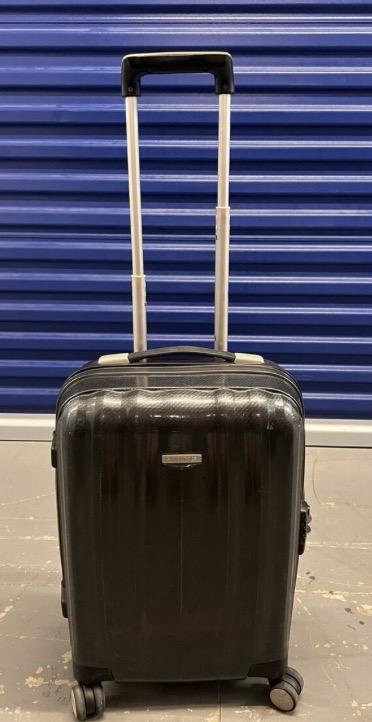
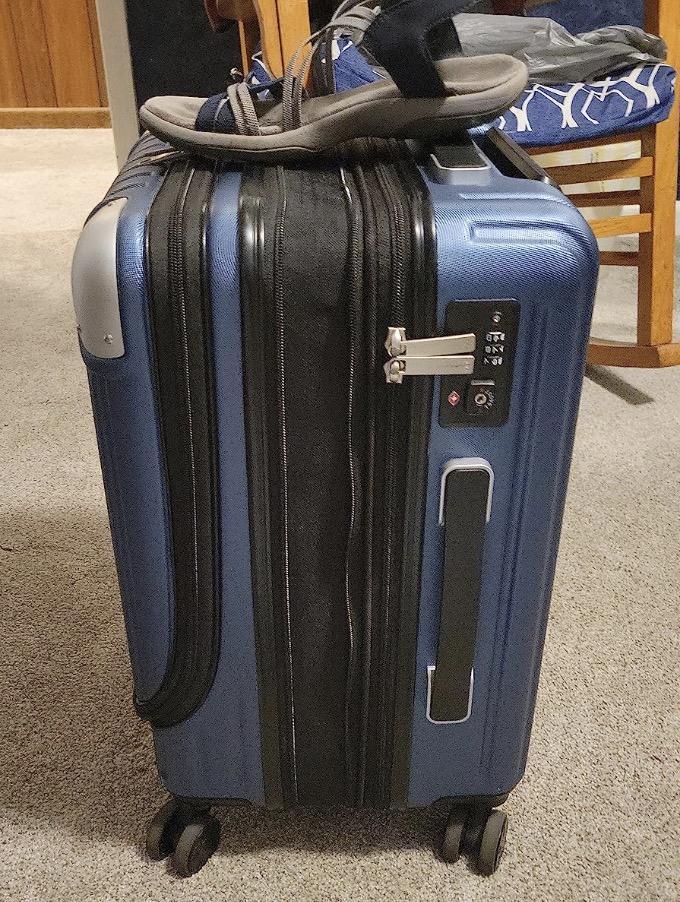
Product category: items_tea
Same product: no